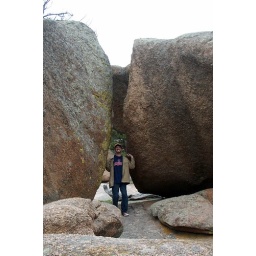
Taken while hiking the turtle rock trail in the Vedauwoo area